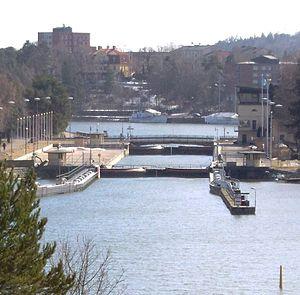
Le canal de Södertälje est un canal traversant la commune de Södertälje dans le comté de Stockholm en Suède. Le canal relie le lac Mälar à la mer Baltique, sur une longueur de 5,2 km. L'écluse de Södertälje permet de compenser le dénivelé de 0,6 m en moyenne et est la plus large écluse des pays nordiques avec 19,6 m. Jusqu'à la fin de l'âge des Vikings, l'actuel lac Mälar était une partie de la mer Baltique et il était possible de traverser Södertälje en bateau. Cette voie était la plus rapide pour naviguer vers le sud, et était particulièrement importante pour les ports marchands de l'époque, tels que Helgö, puis Birka et enfin Sigtuna. Cependant, à la faveur du rebond post-glaciaire, le lac s'est fermé et la traversée était impossible. Les bateaux étaient alors tirés sur des rondins de bois, et la ville de Södertälje s'est ainsi initialement développée autour de cette activité. Au XVᵉ siècle, Engelbrekt Engelbrektsson commença des travaux pour creuser un canal, mais les travaux furent suspendus. Charles XI de Suède reprit le projet au XVIIᵉ siècle et créa un canal entre le lac Maren au centre de Södertälje et la mer Baltique, mais ce canal fut mal entretenu et fut abandonné.